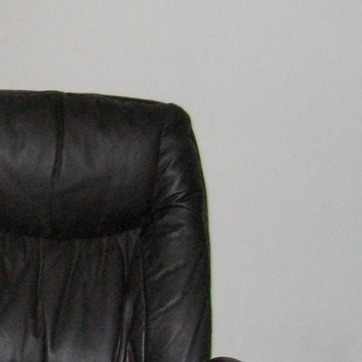
Material: leather